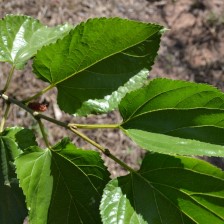
Variety: ChiangMaiBuriram60